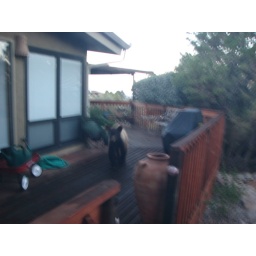
I was surprised to see a young black bear on the deck early in the morning. Probably a yearling.